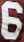
Number: 6